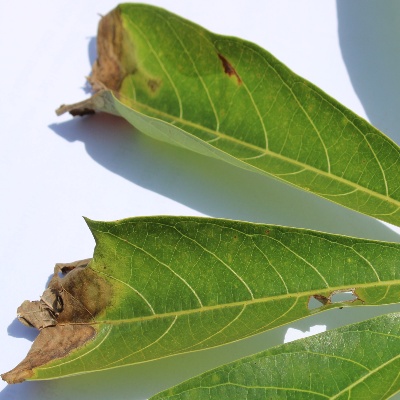
Crop: Cassava
Condition: bacterial blight